Slusser-Ryan Farm

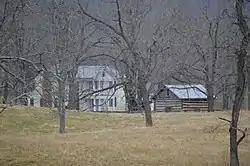
Farmhouse and 1870 log outbuilding

The Slusser-Ryan Farm is a historic farm at 2028 Mount Tabor Road in rural Montgomery County, Virginia, about northeast of Blacksburg. The main farm complex includes a house whose core elements are log structures built beginning in 1855, and later enlarged with frame structures. It has a variety of well-preserved exterior and interior 19th-century finishes that are stylistically eclectic. Outbuildings include a 19th-century pumphouse and privy, and there is a small 19th-century coal mine on the property. The latter was probably used by the farm's owners for local use.